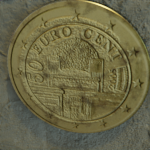
Coin value: 50cents
Country: at
Edition: standard